Marina Pendeš

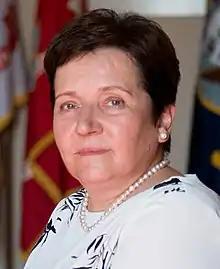
Pendeš in 2016

Marina Pendeš (born 20 August 1964) is a Bosnian Croat politician serving as member of the national House of Peoples since 2019. She served as Minister of Defence from 2015 to 2019 and Deputy Minister of Defence from 2004 to 2015. Previously, she was a member of the Central Bosnia Canton Assembly and later Government from 2002 to 2004.